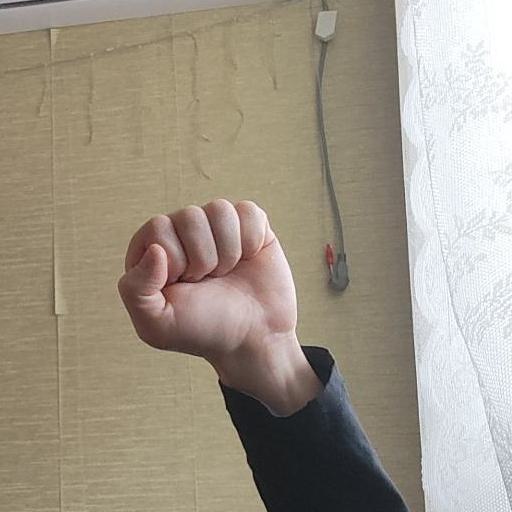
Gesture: fist